Shahanur River

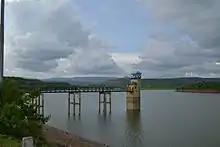
Shahanur Dam Image

There is a dam constructed on the river. The dam is situated 8 km from nearest town Anjangaon.